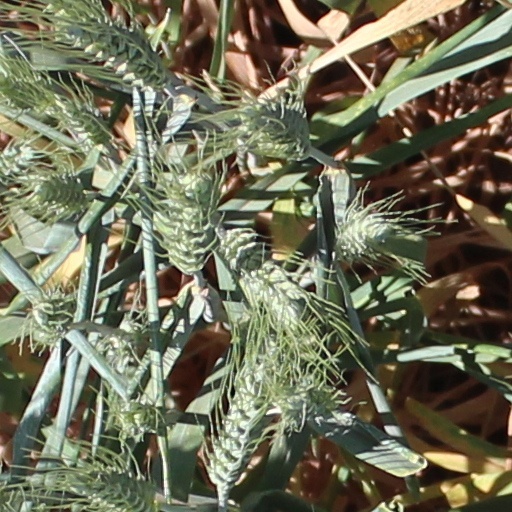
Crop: wheat